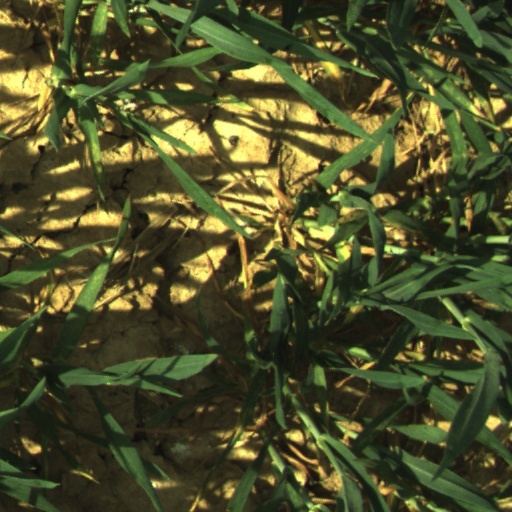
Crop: wheat